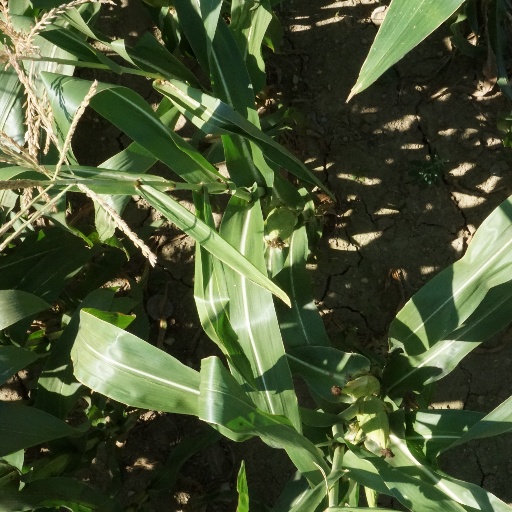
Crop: maize; corn